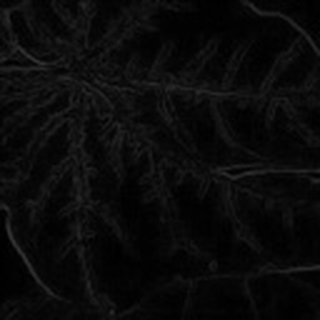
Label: cotton_bacterial_blight